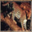
Label: leopard